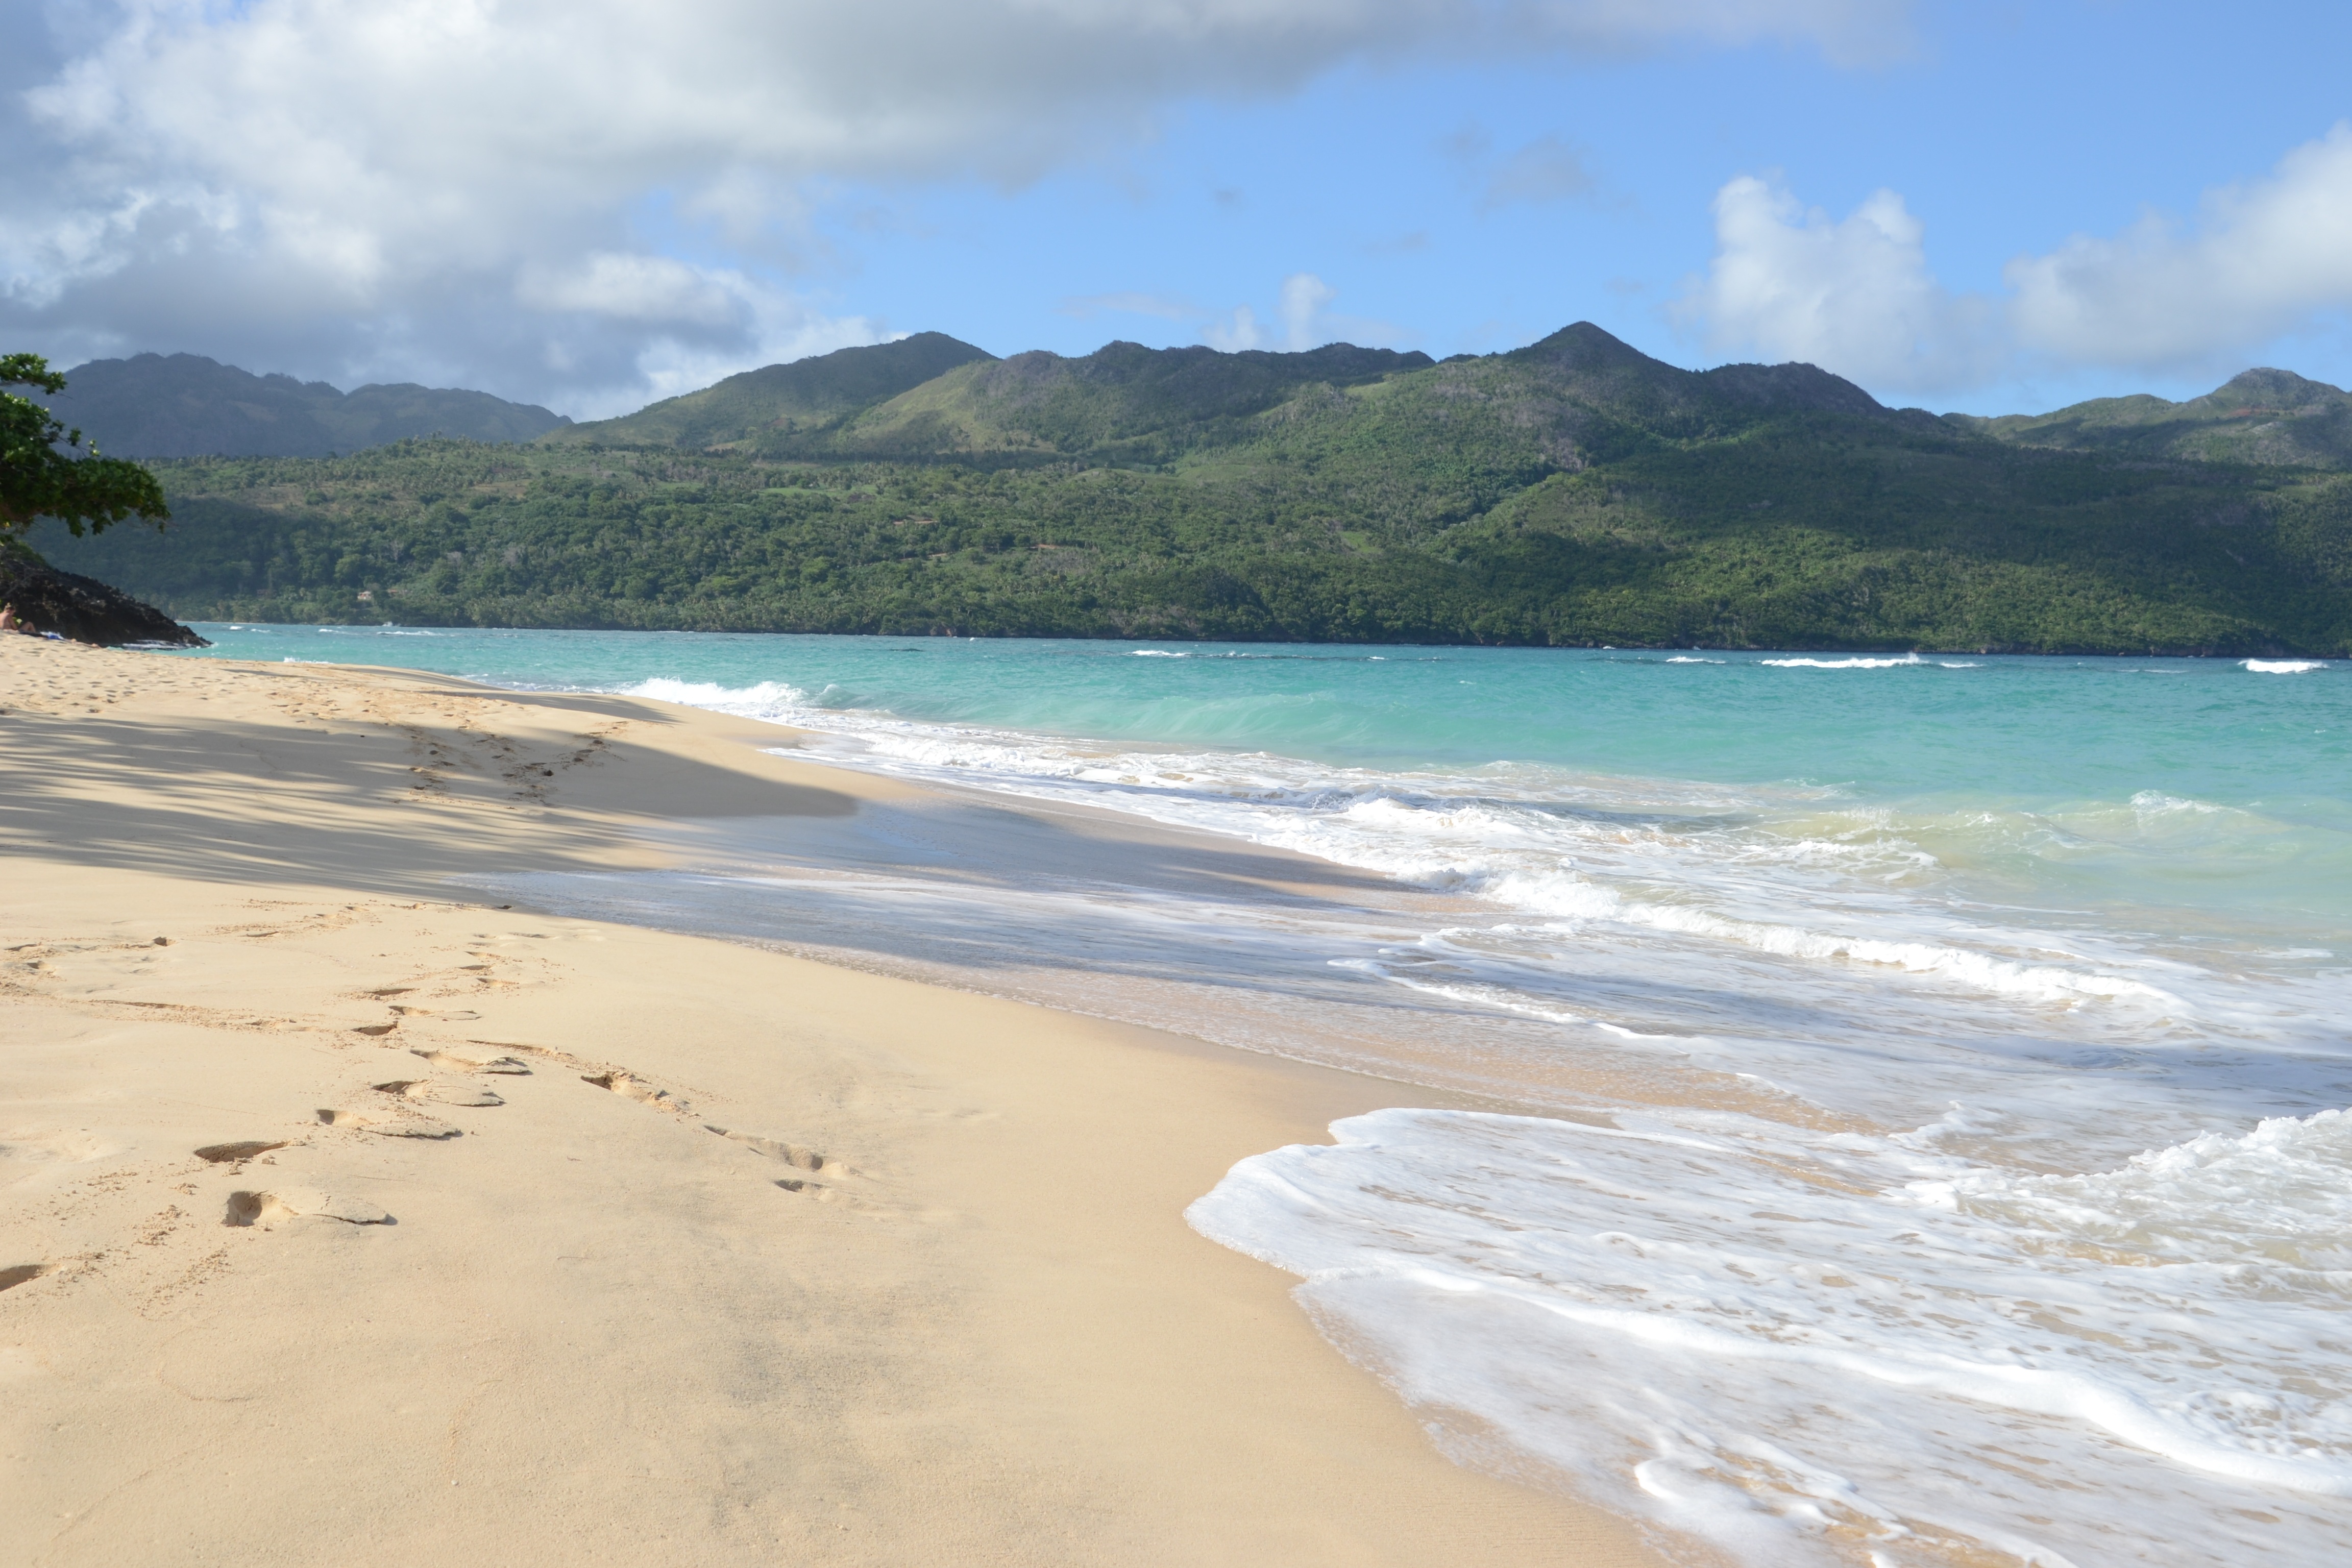
beach, landscape, sea, coast, water, nature, sand, ocean, shore, wave, summer, vacation, travel, cove, paradise, tranquil, scenic, tropical, seascape, holiday, bay, blue, tourism, body of water, sunny, hot, dominican, republic, exotic, dominican republic, cape, wind wave, dominican republic beach